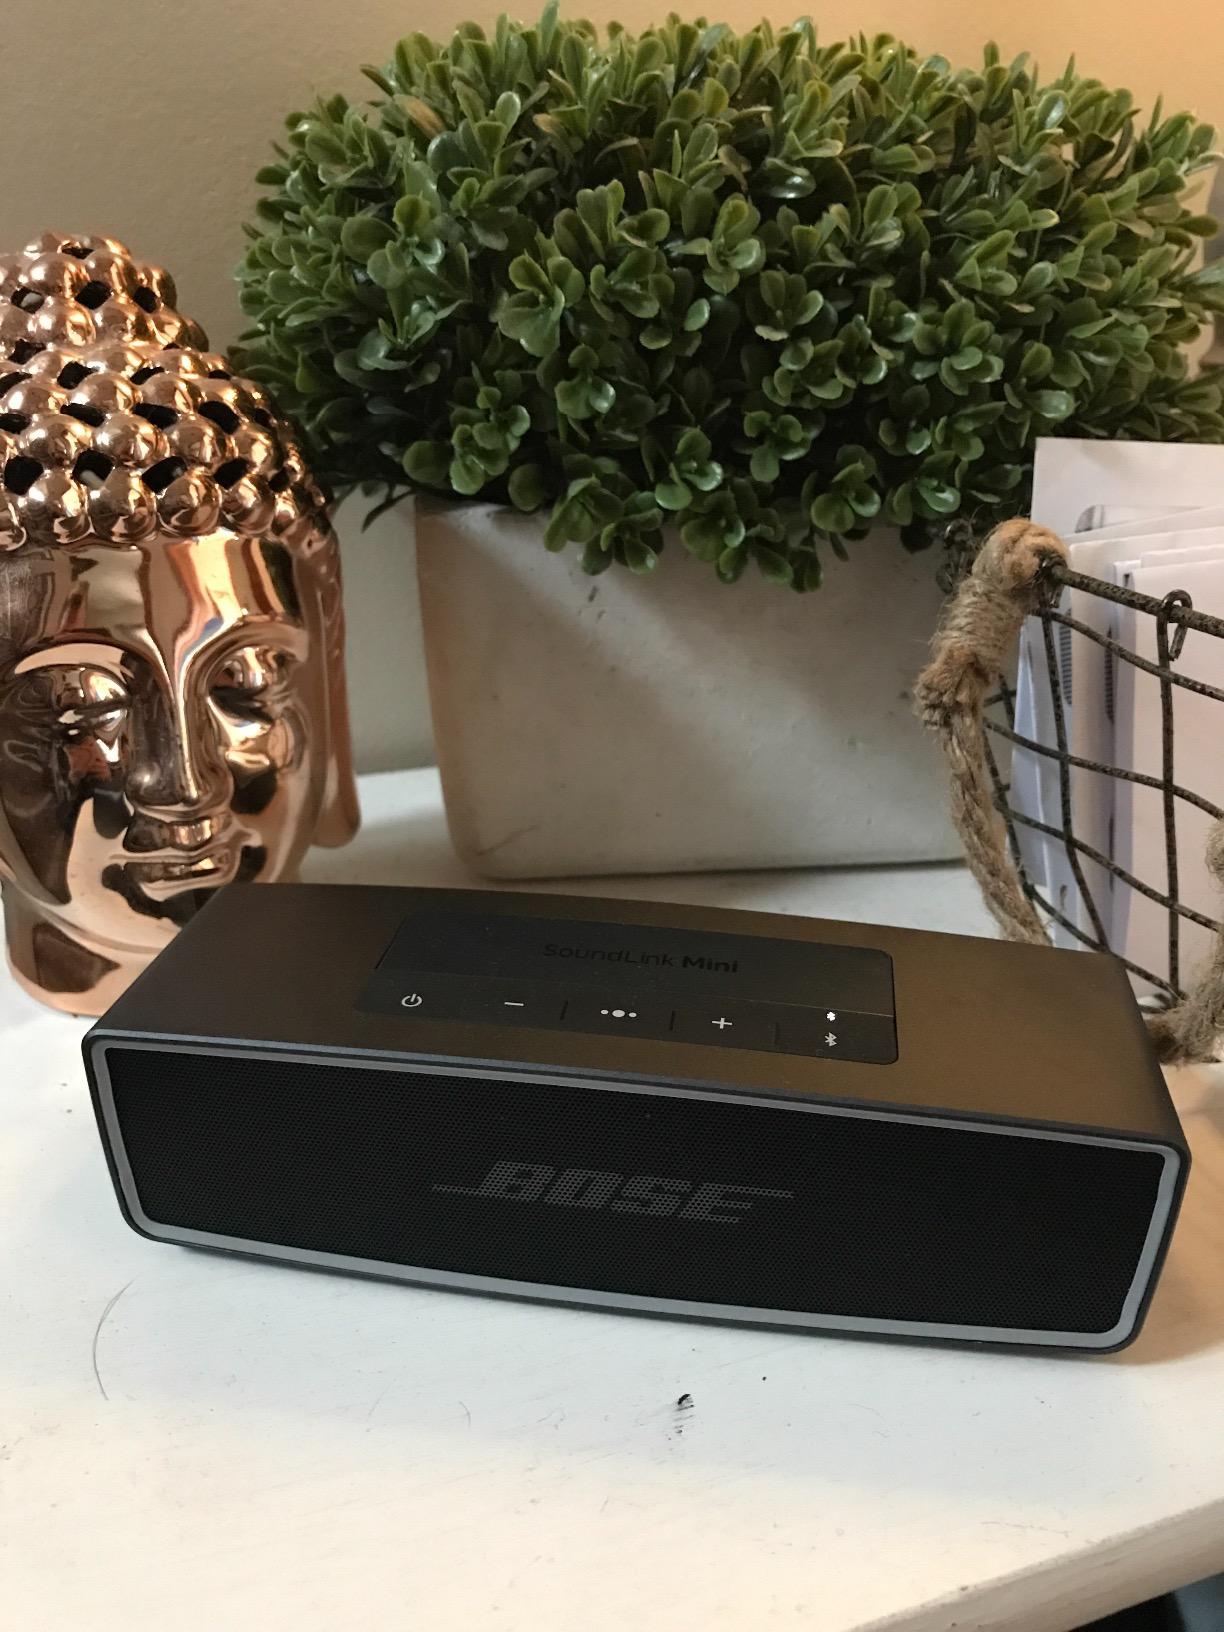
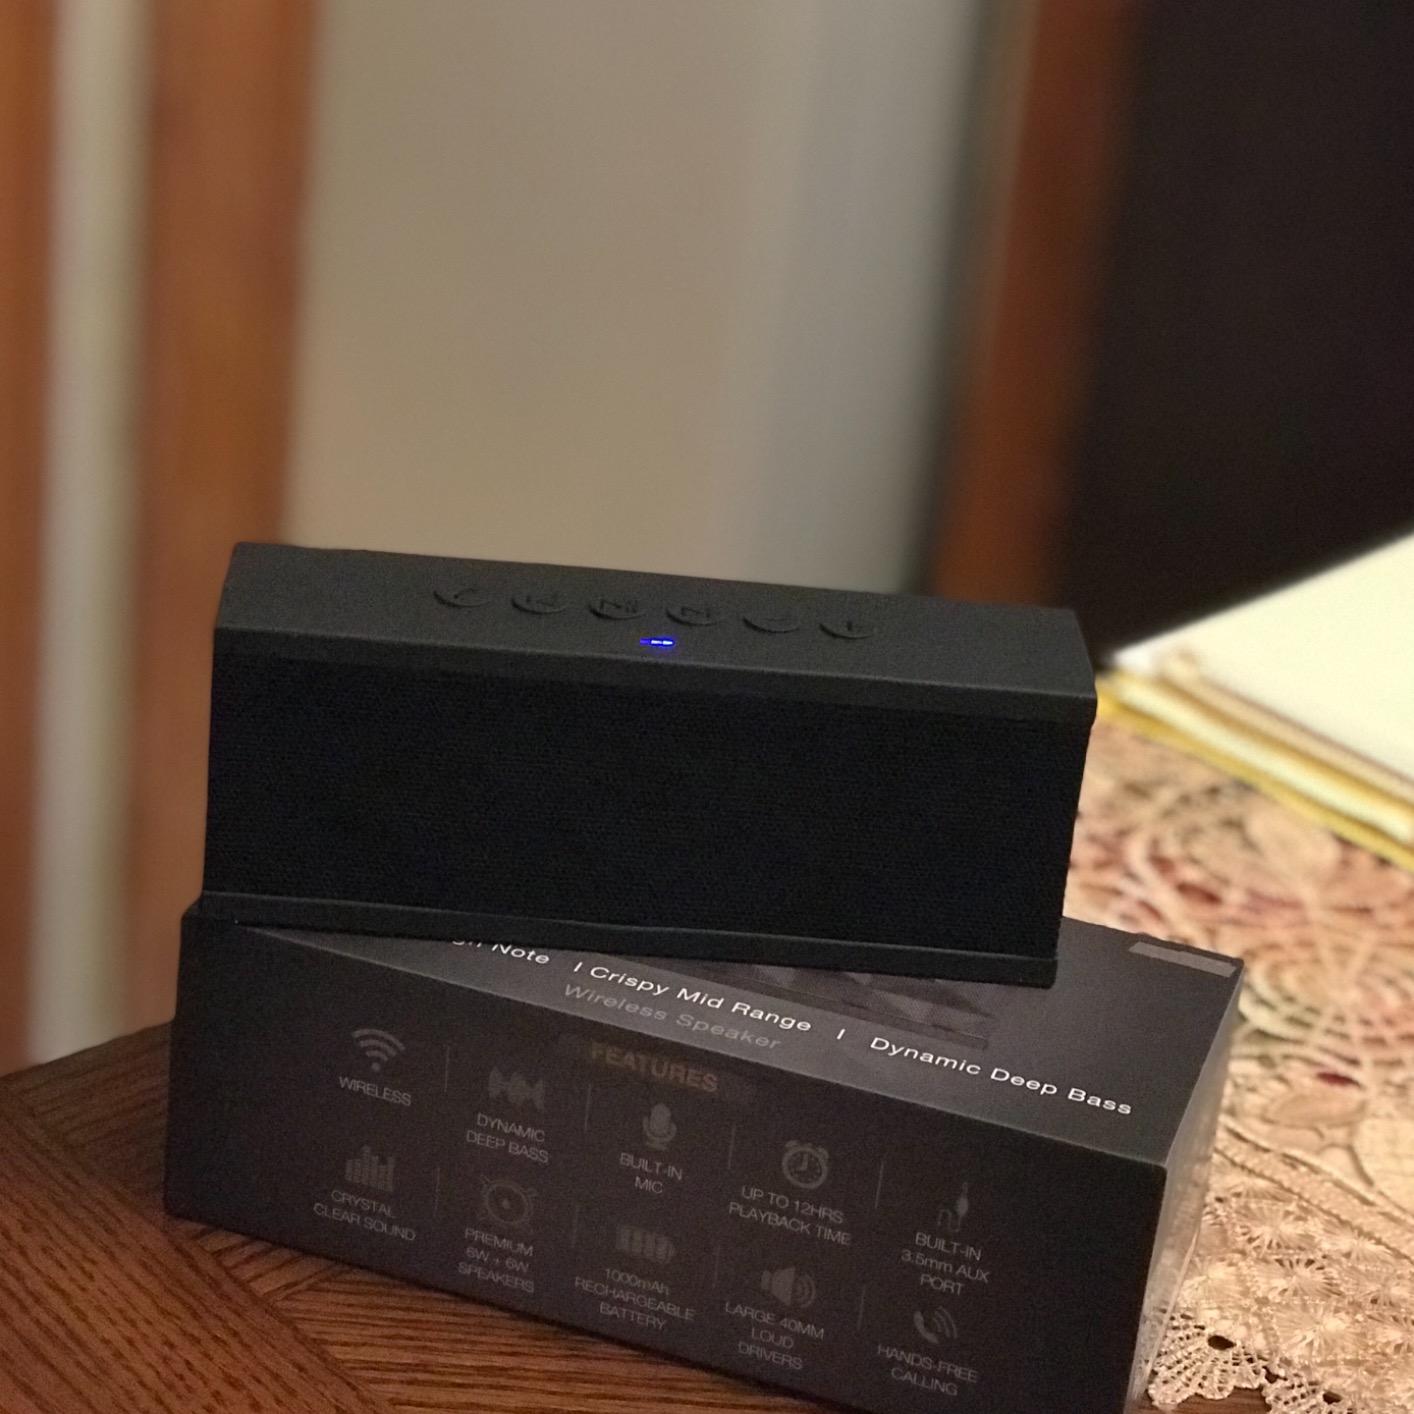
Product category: speaker
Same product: no